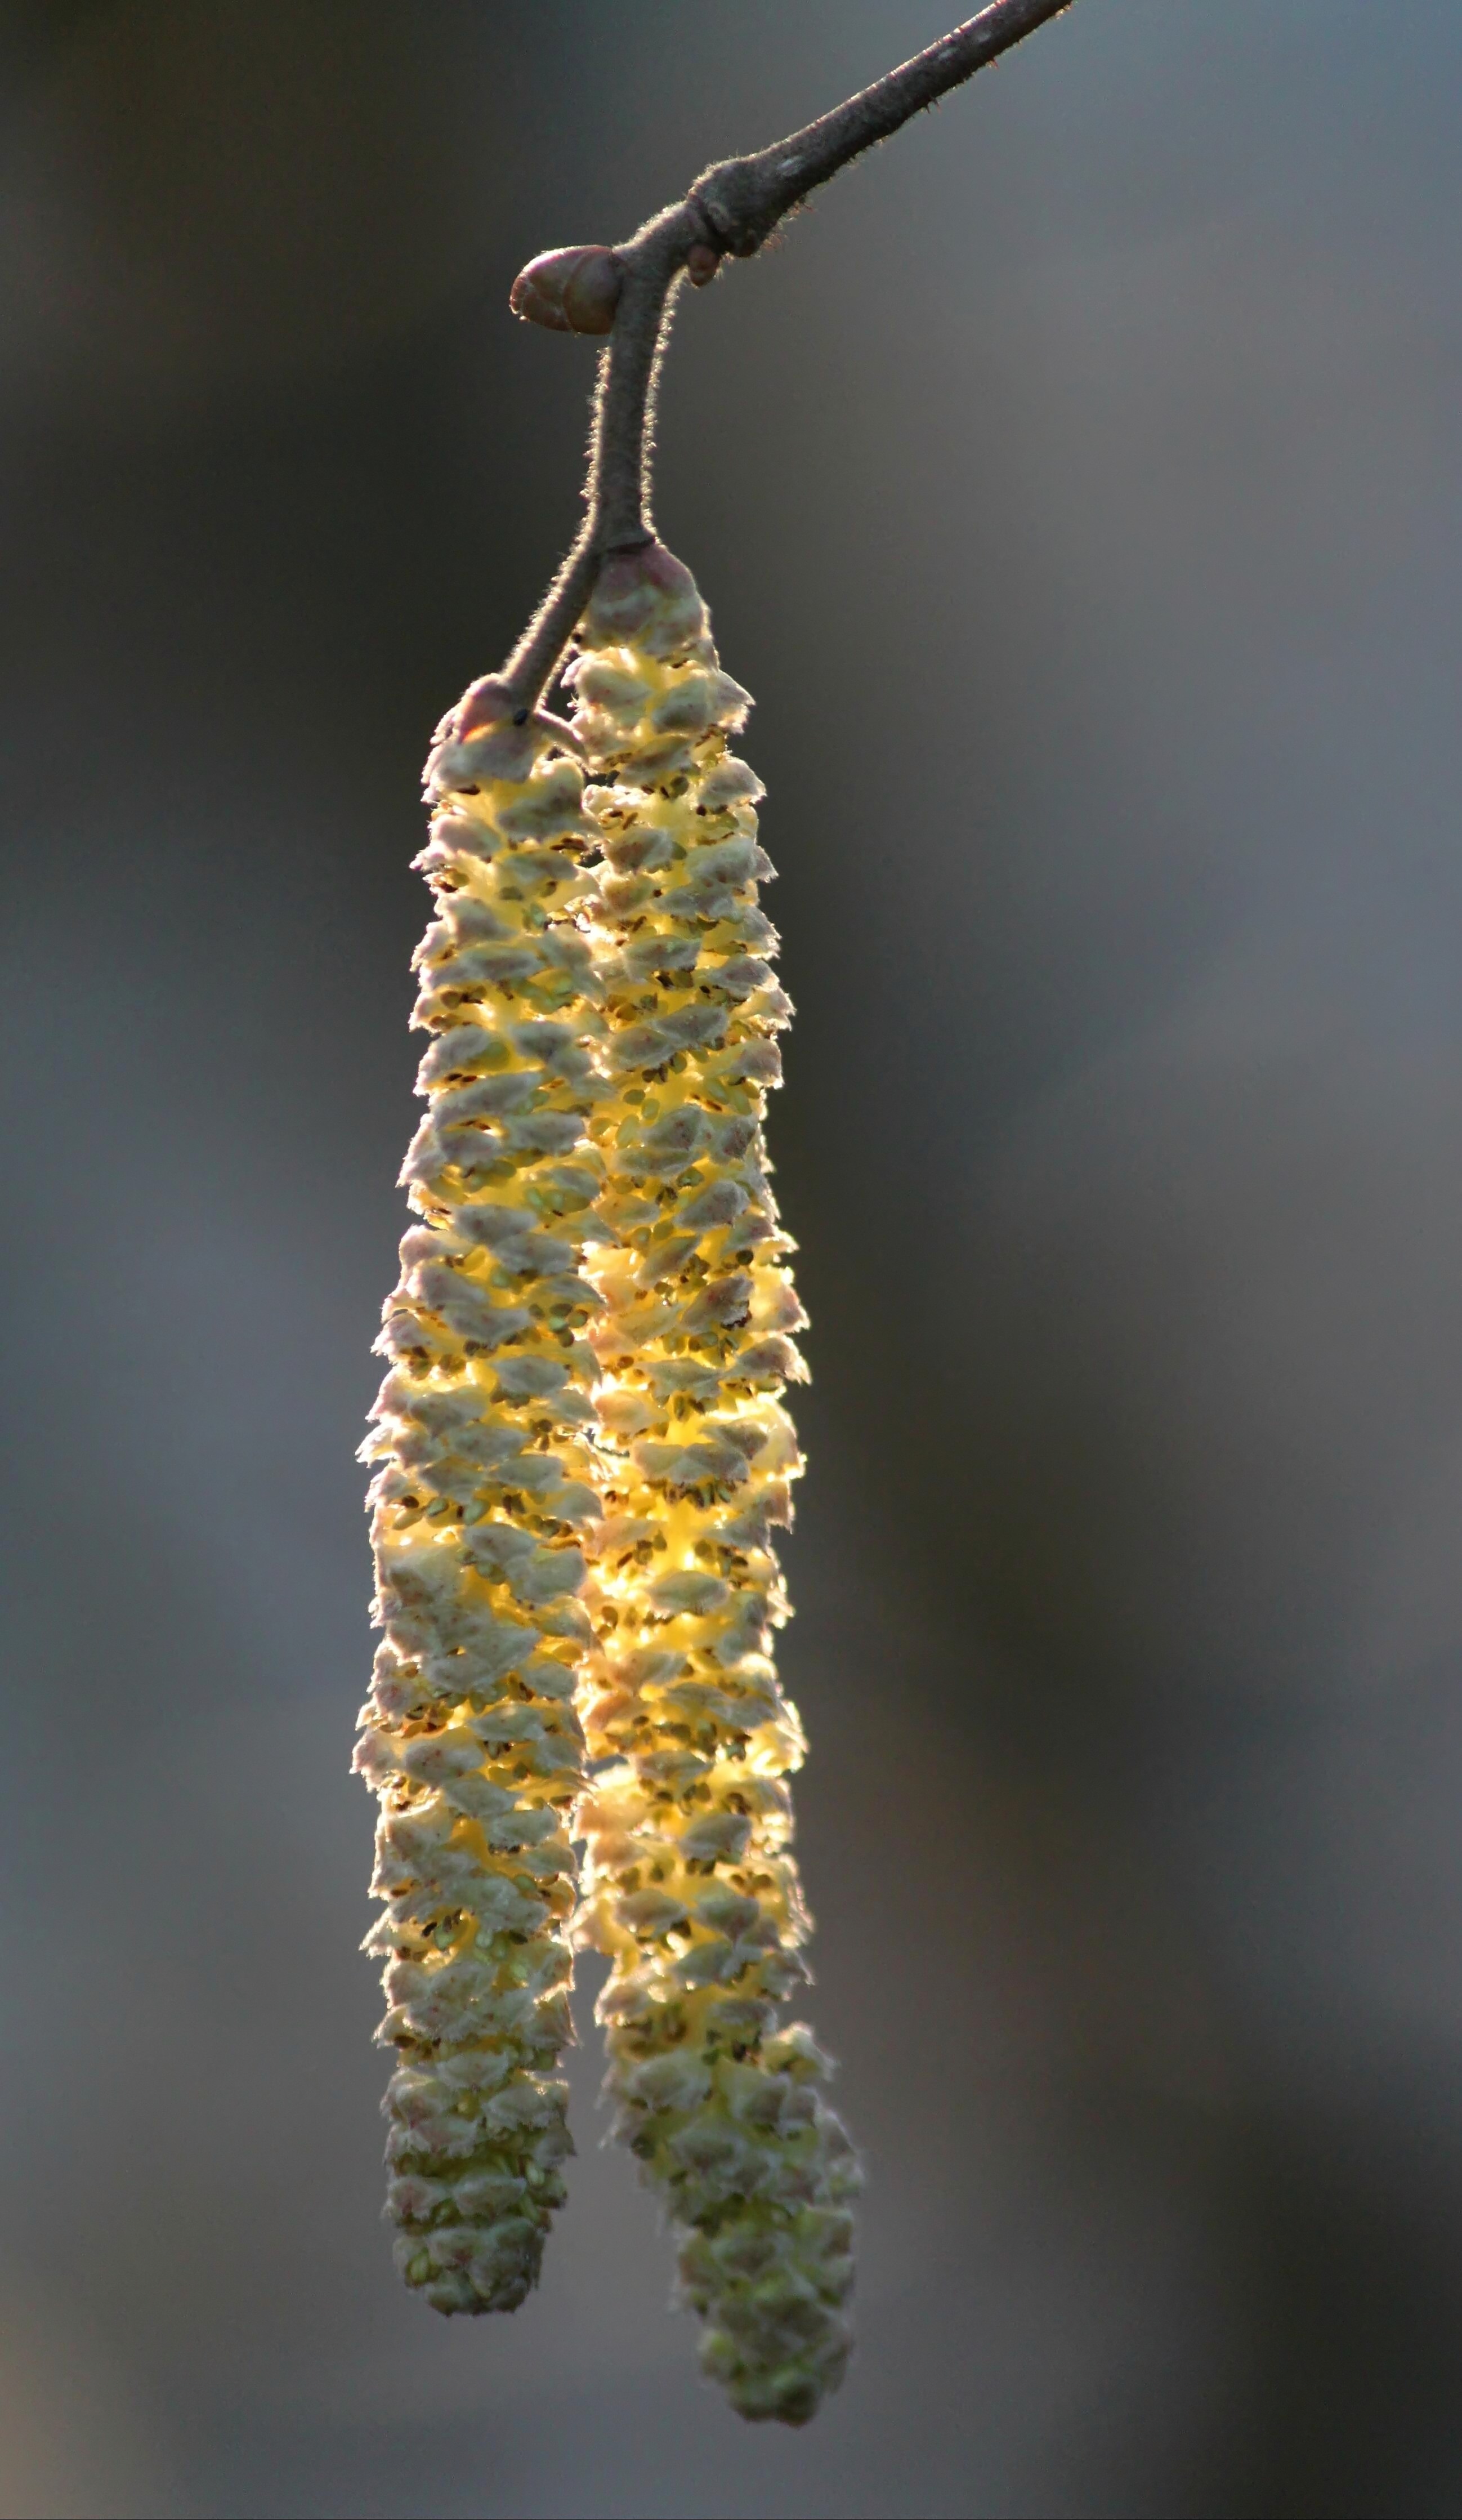
tree, nature, branch, plant, leaf, flower, bush, green, produce, macro, yellow, close, lighting, flora, twig, sausage, close up, wild plant, branches, bright, hazelnut, hazel, back light, macro photography, inflorescence, inflorescences, plant stem